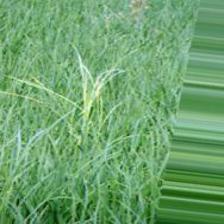
Nhãn: Bệnh lúa von (lúa đực) (Rice bakanae disease)